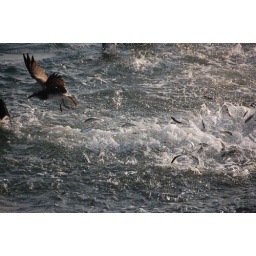
The schools of tiny mackerel jumping out of the water probably agitated by bigger fish below them